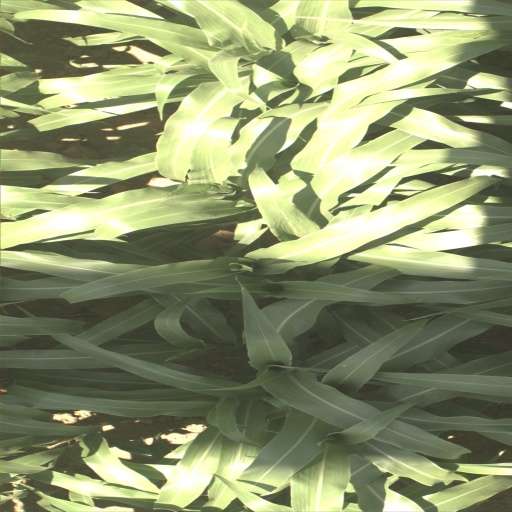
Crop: sorghum